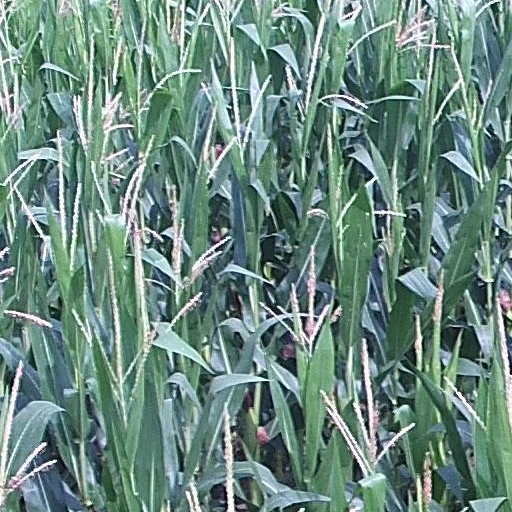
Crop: maize; corn